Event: Nepal Earthquake
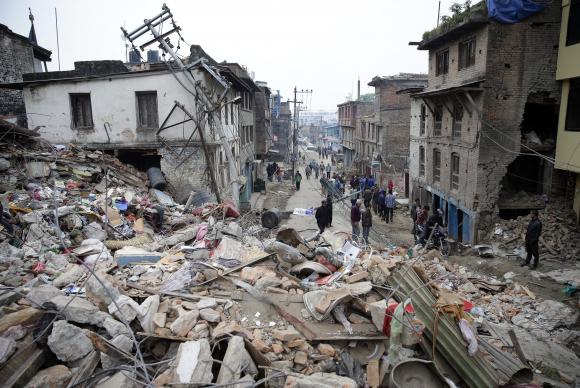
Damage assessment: damage